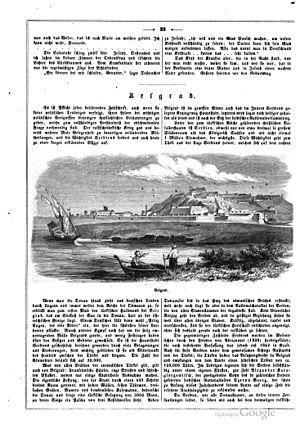
Belgrade est la capitale et la plus grande ville de Serbie. Au recensement de 2011, la ville intra muros comptait 1 233 796 habitants et, avec le district dont elle est le centre, appelé Ville de Belgrade, 1 687 132 habitants en 2017, cela représente 24 % de la population totale de Serbie.